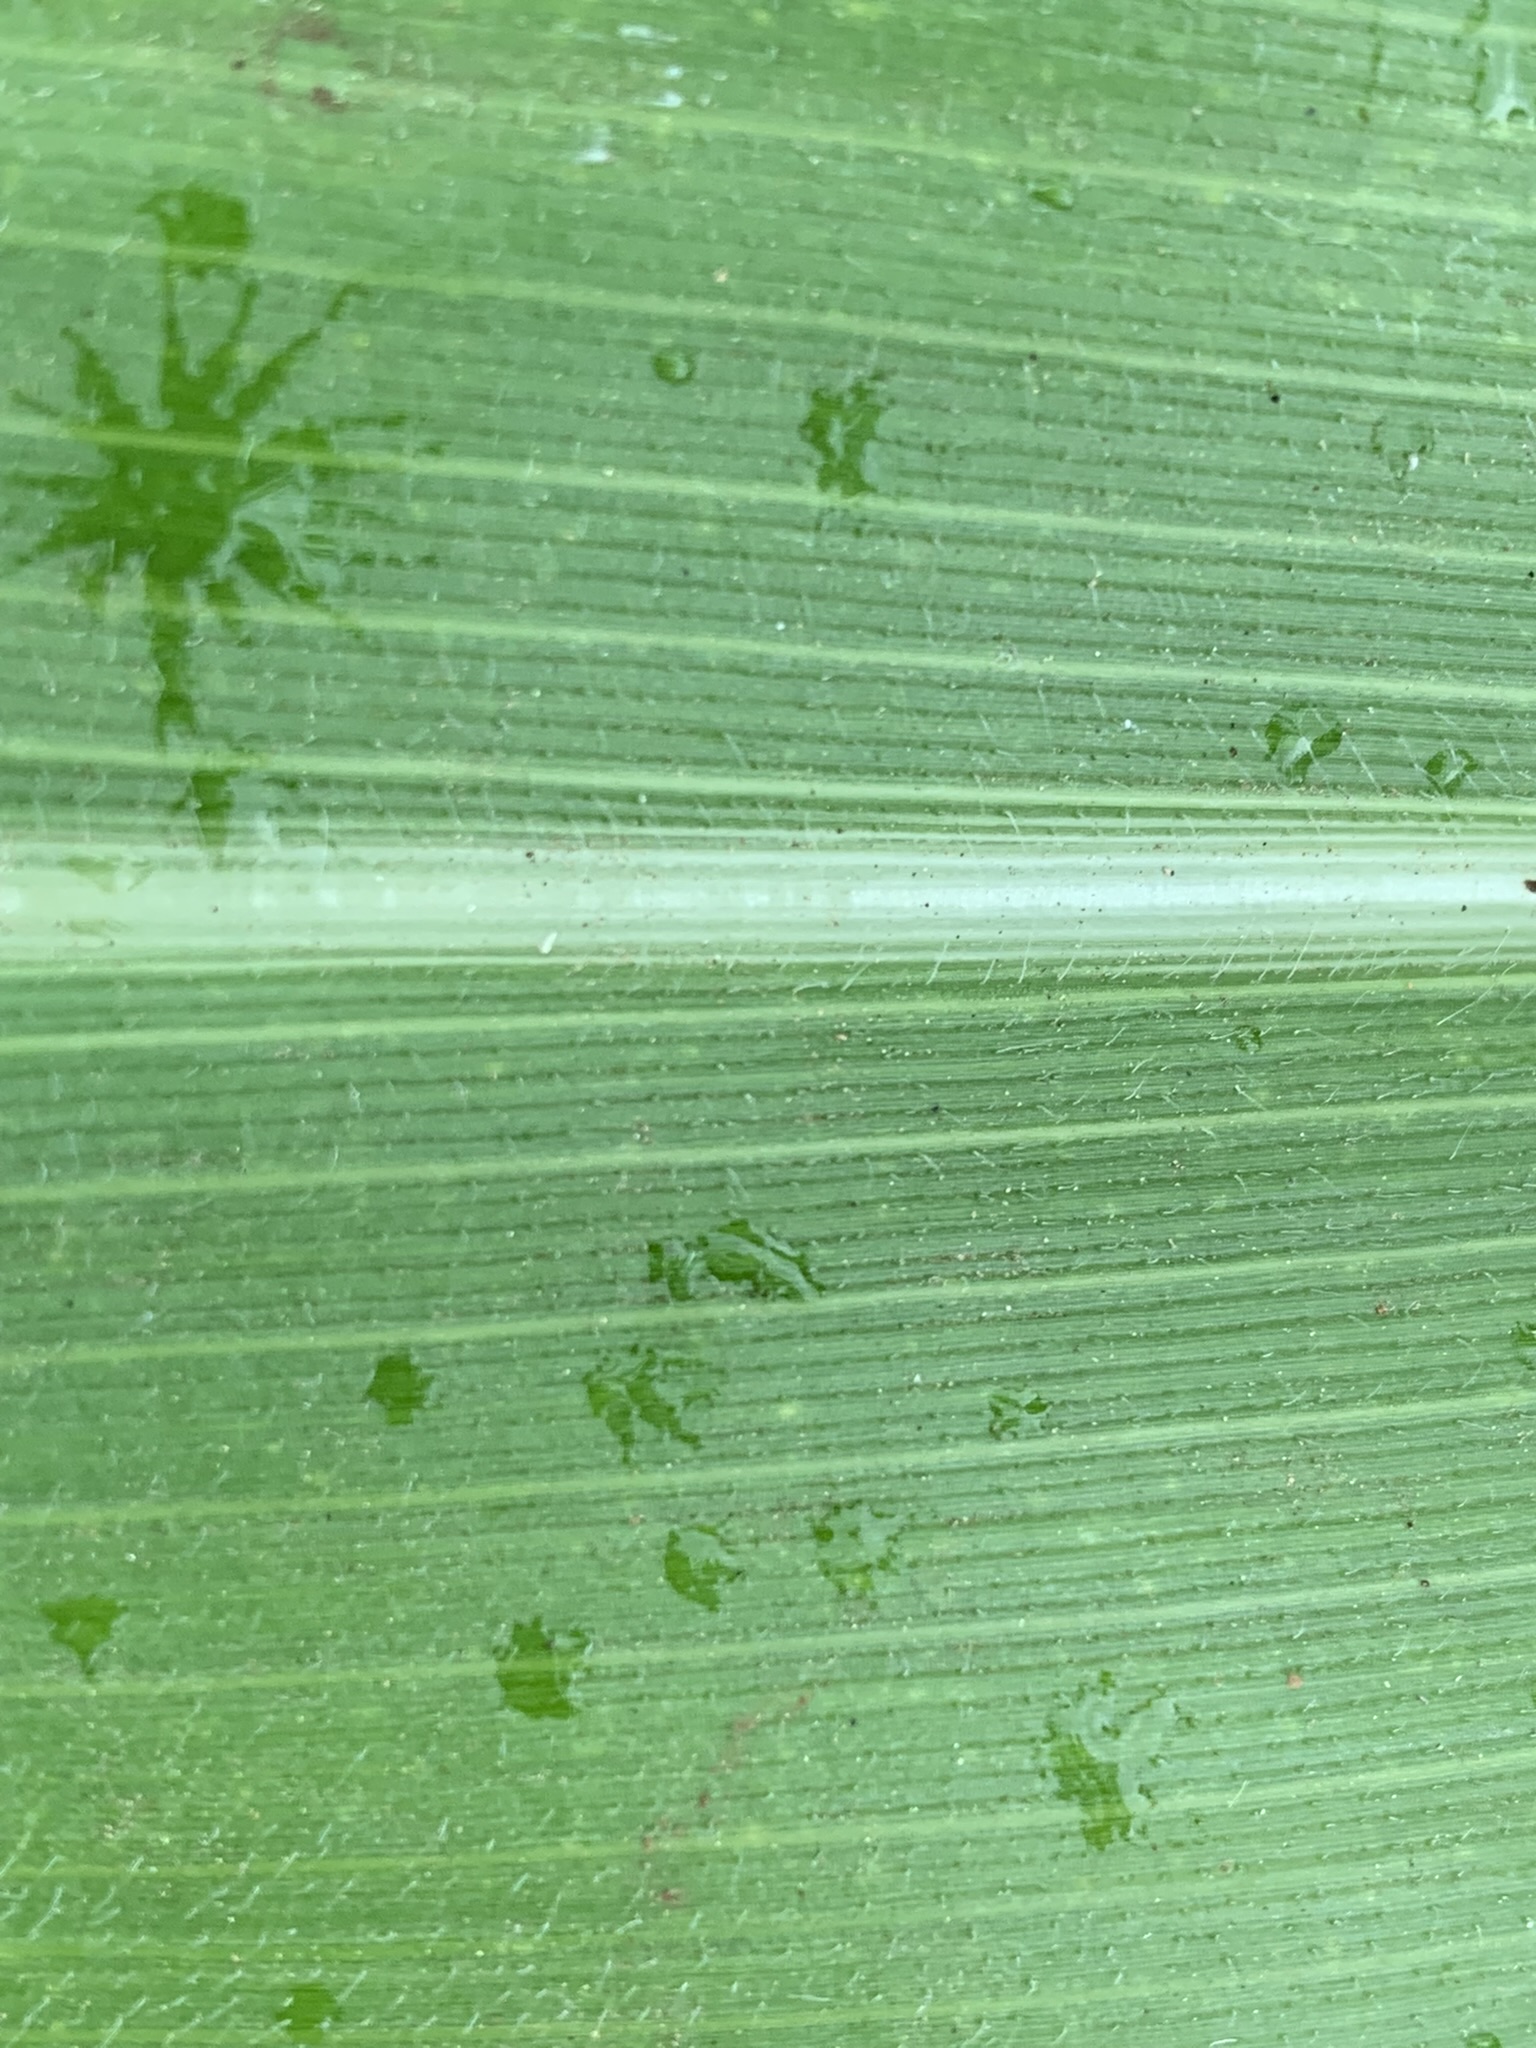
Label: Healthy